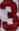
Number: 3